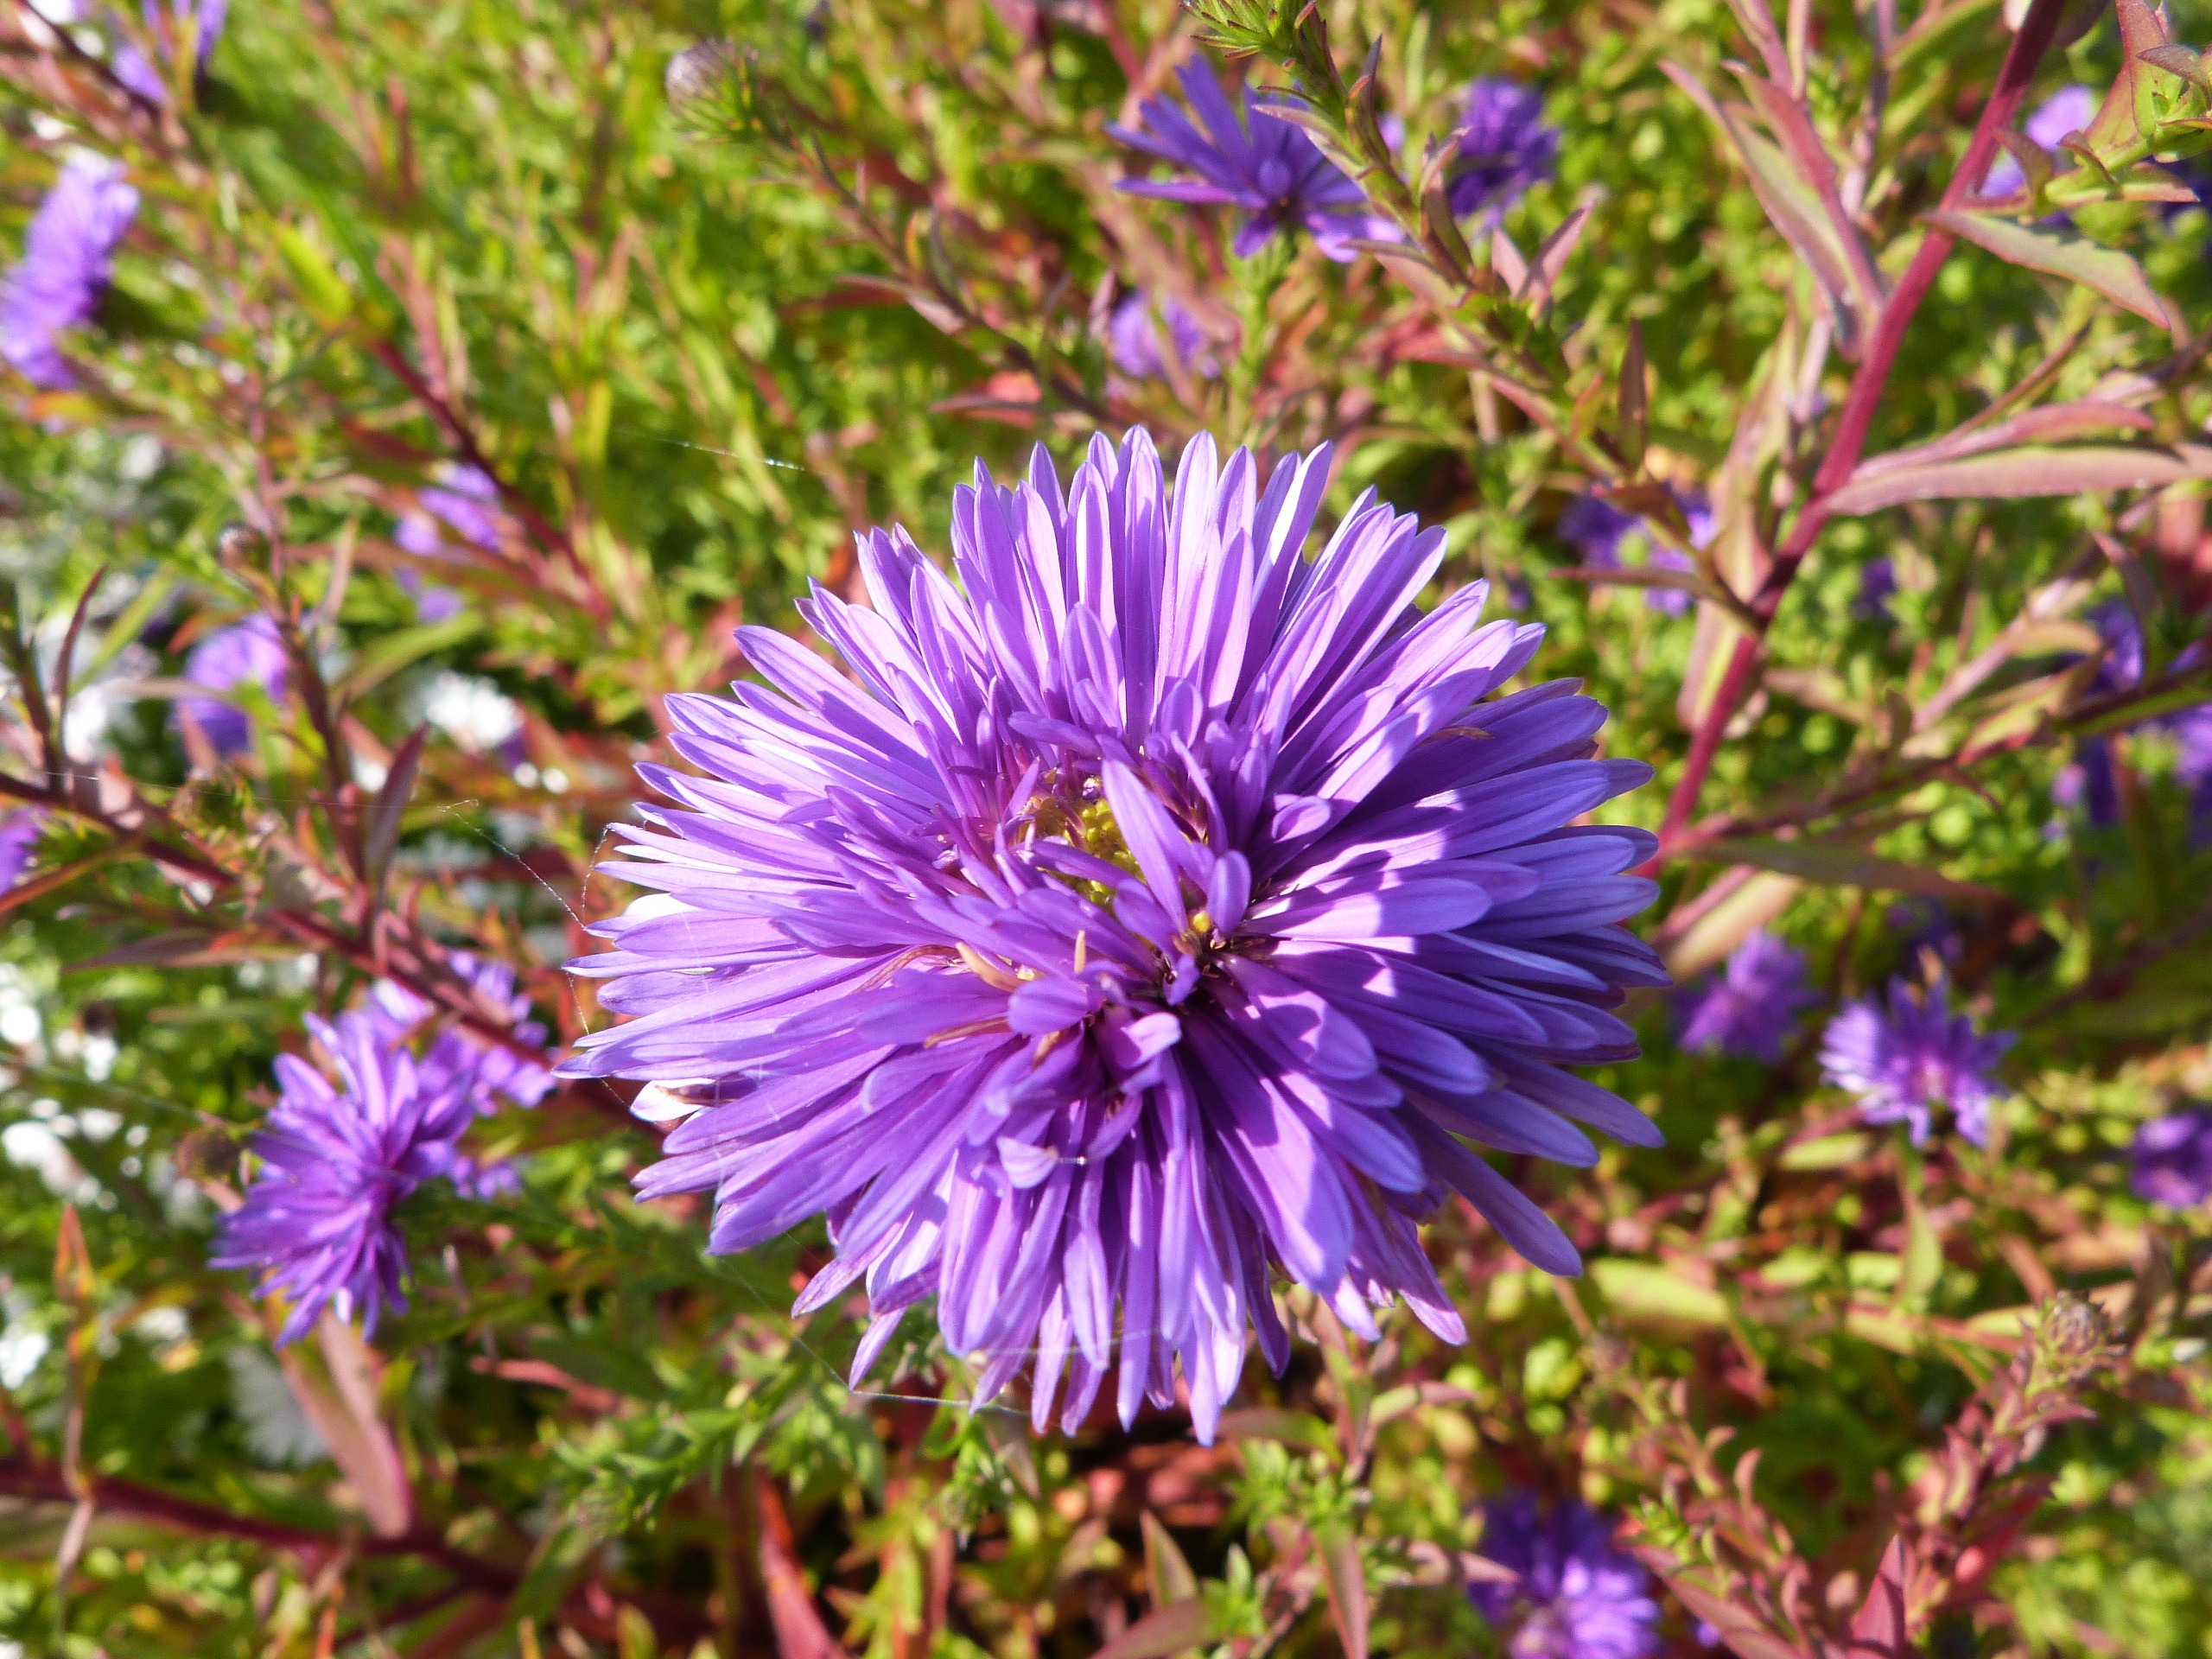
blossom, plant, stem, leaf, flower, purple, petal, bloom, floral, environment, spring, herb, natural, botany, agriculture, flora, botanical, wildflower, outdoors, vegetation, shrub, aster, horticulture, organic, flowering plant, daisy family, annual plant